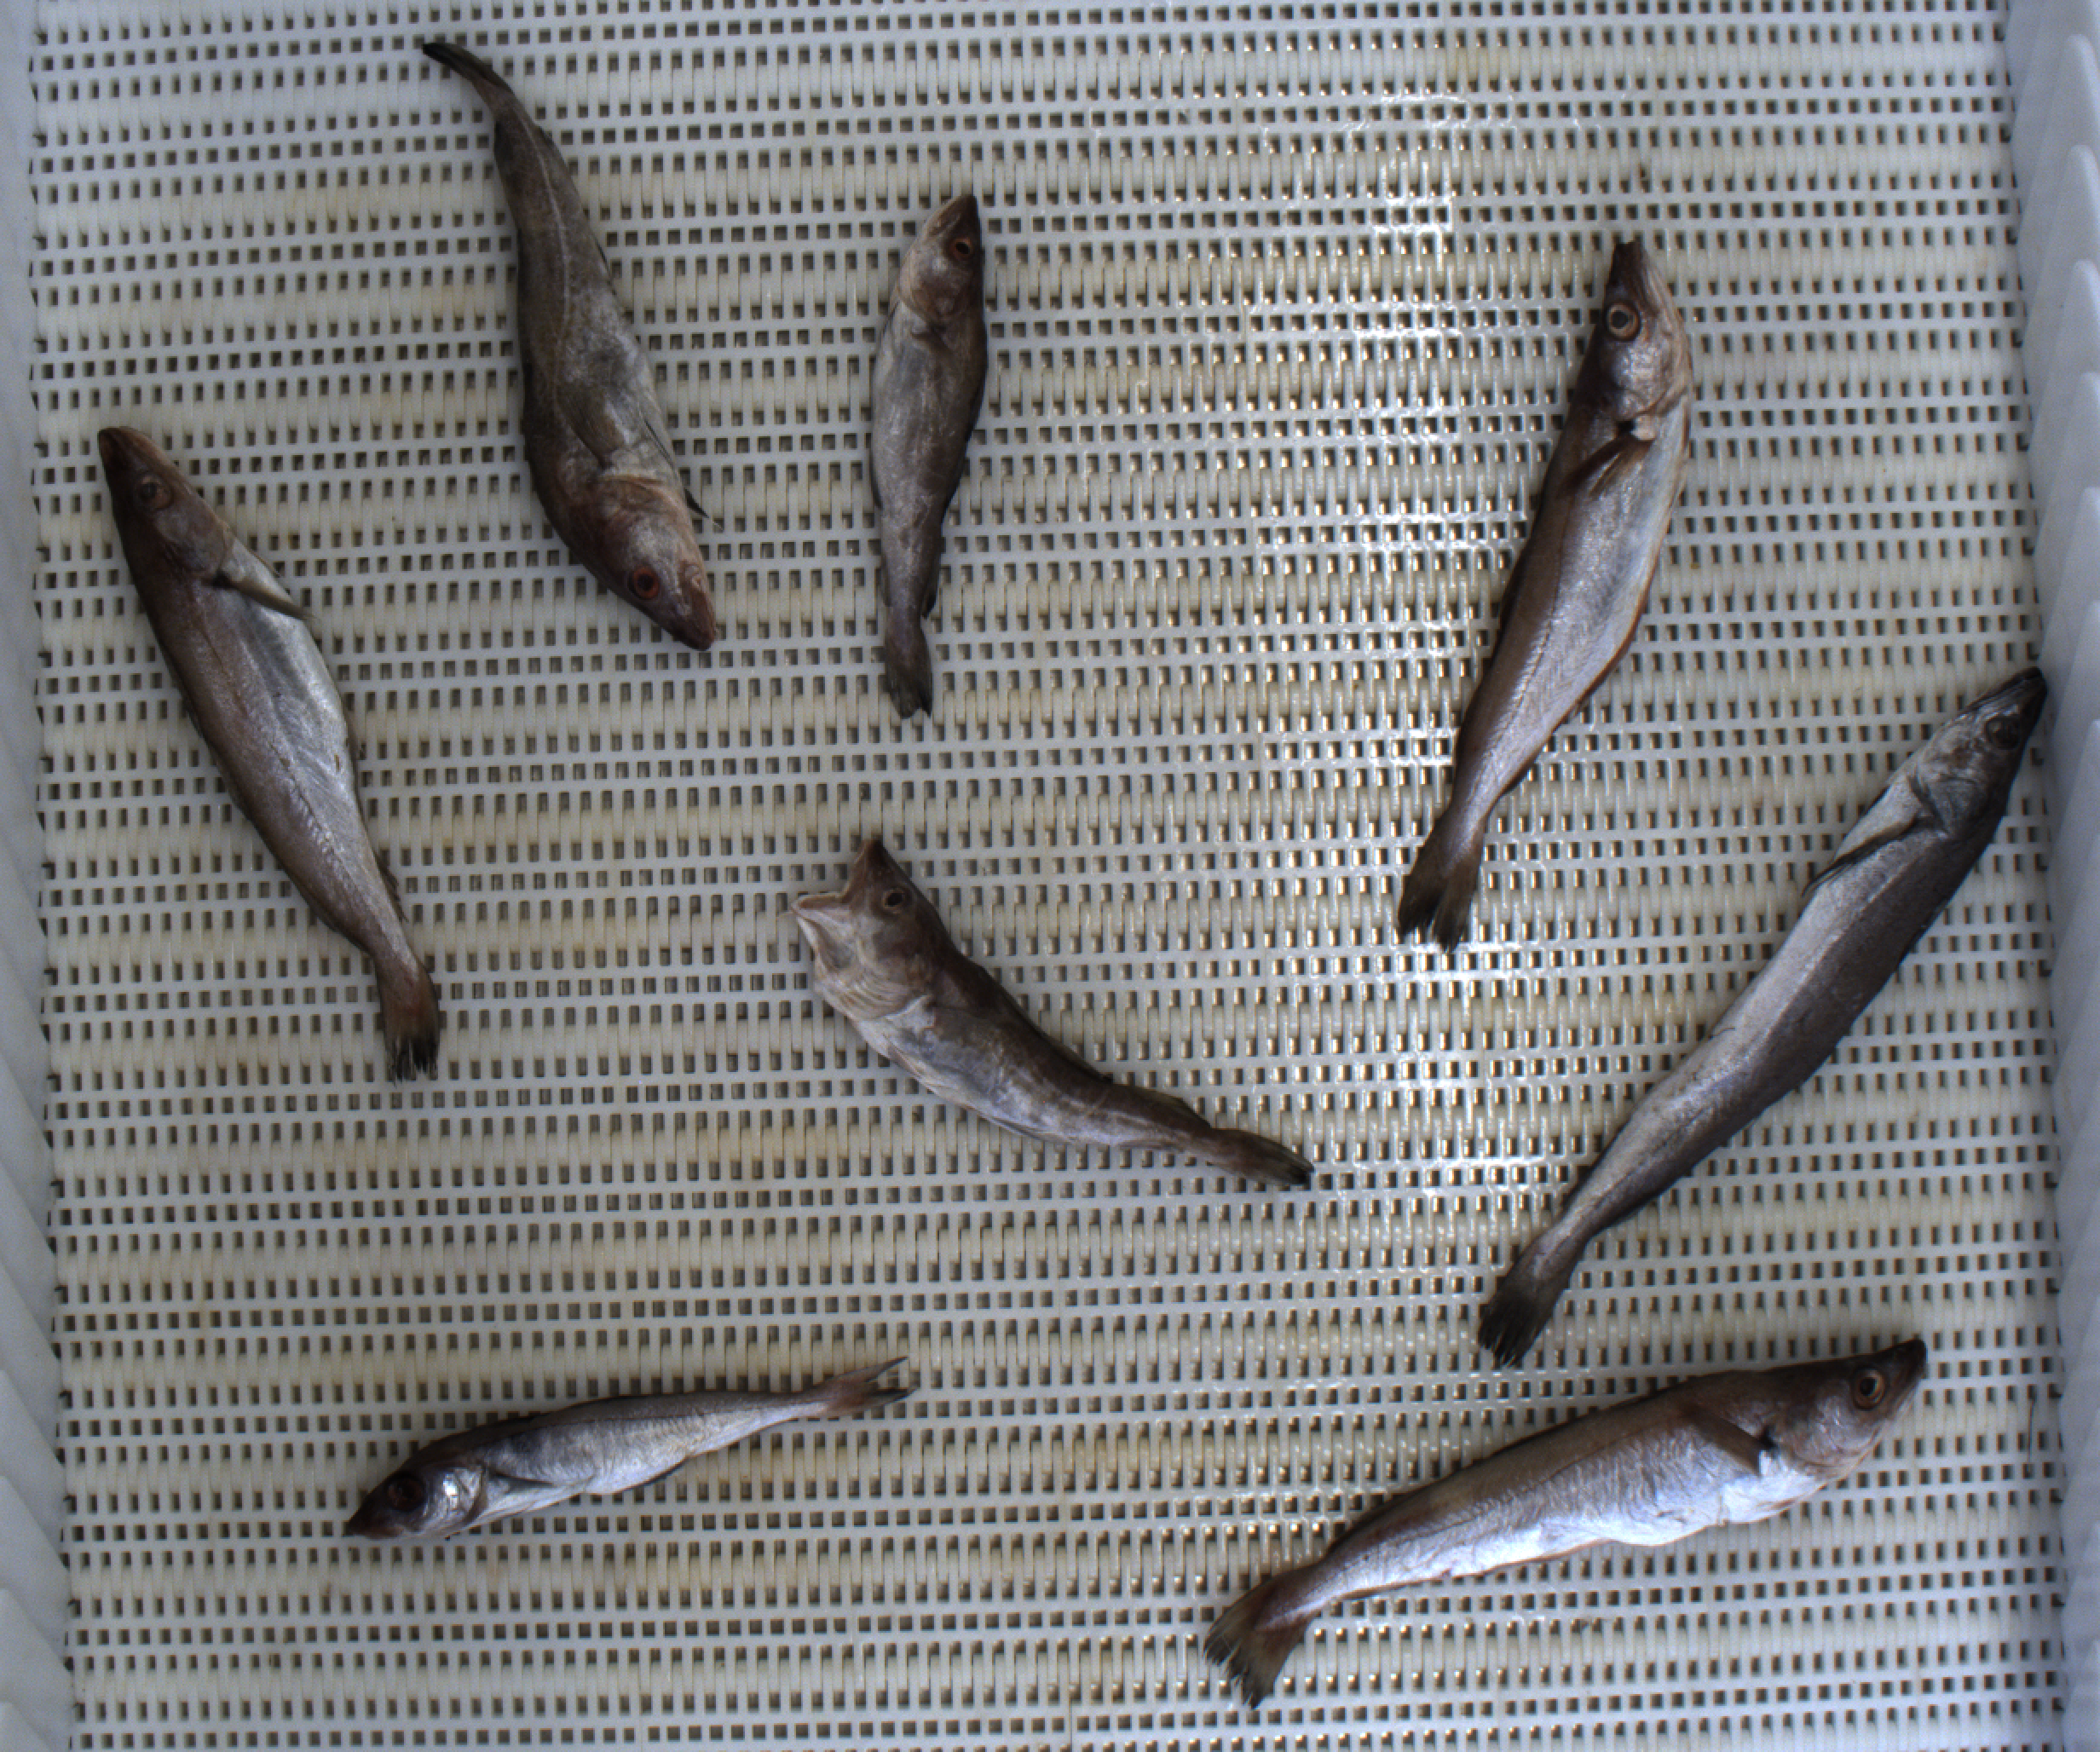
Total fish: 8
Cod: 3
Haddock: 1
Whiting: 3
Hake: 1
Horse mackerel: 0
Saithe: 0
Other: 0